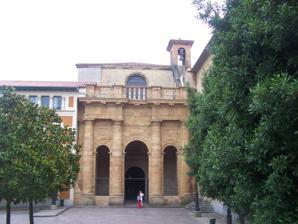
Building: Santo Domingo, Oviedo
Country: Spain
Year built: 1518
Church in Asturias, Spain Santo Domingo, Oviedo Location Oviedo , Asturias , Spain Iglesia de Santo Domingo is a church in Oviedo , region of Asturias , Spain . It was established in 1518. See also Asturian art Catholic Church in Spain References